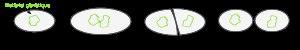
La scissiparité, ou fissiparité, est la séparation d'un individu pour donner deux clones. Ces termes désignent en fait deux mécanismes de reproduction distincts selon qu'il s'agit d'organismes :